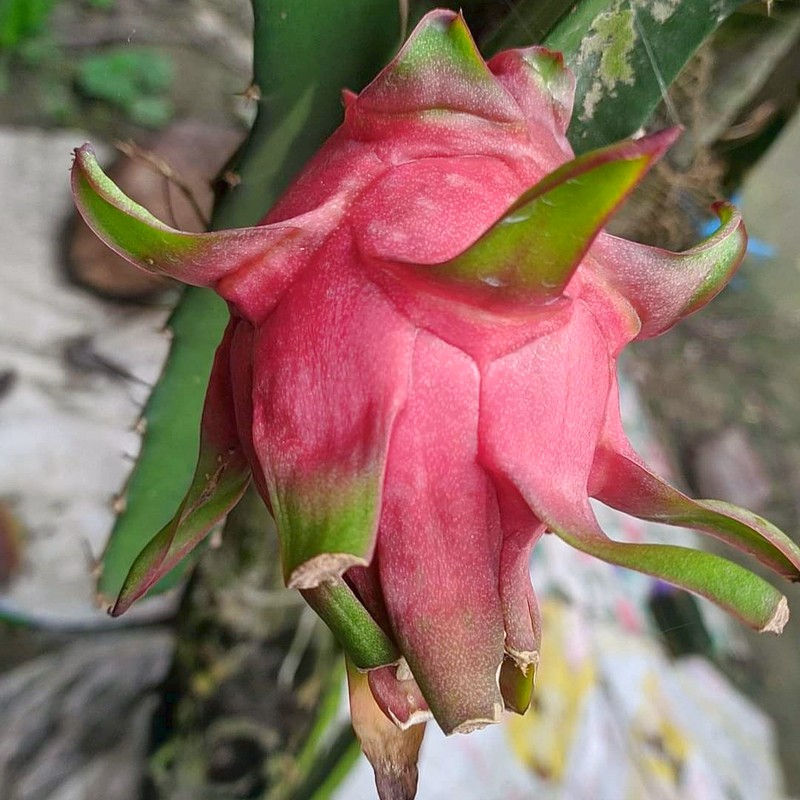
Label: Fresh Dragon Fruit